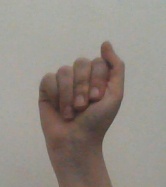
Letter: saad